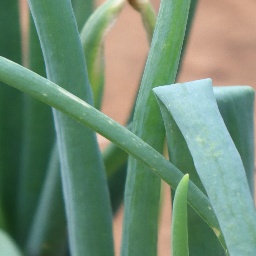
Label: healthy